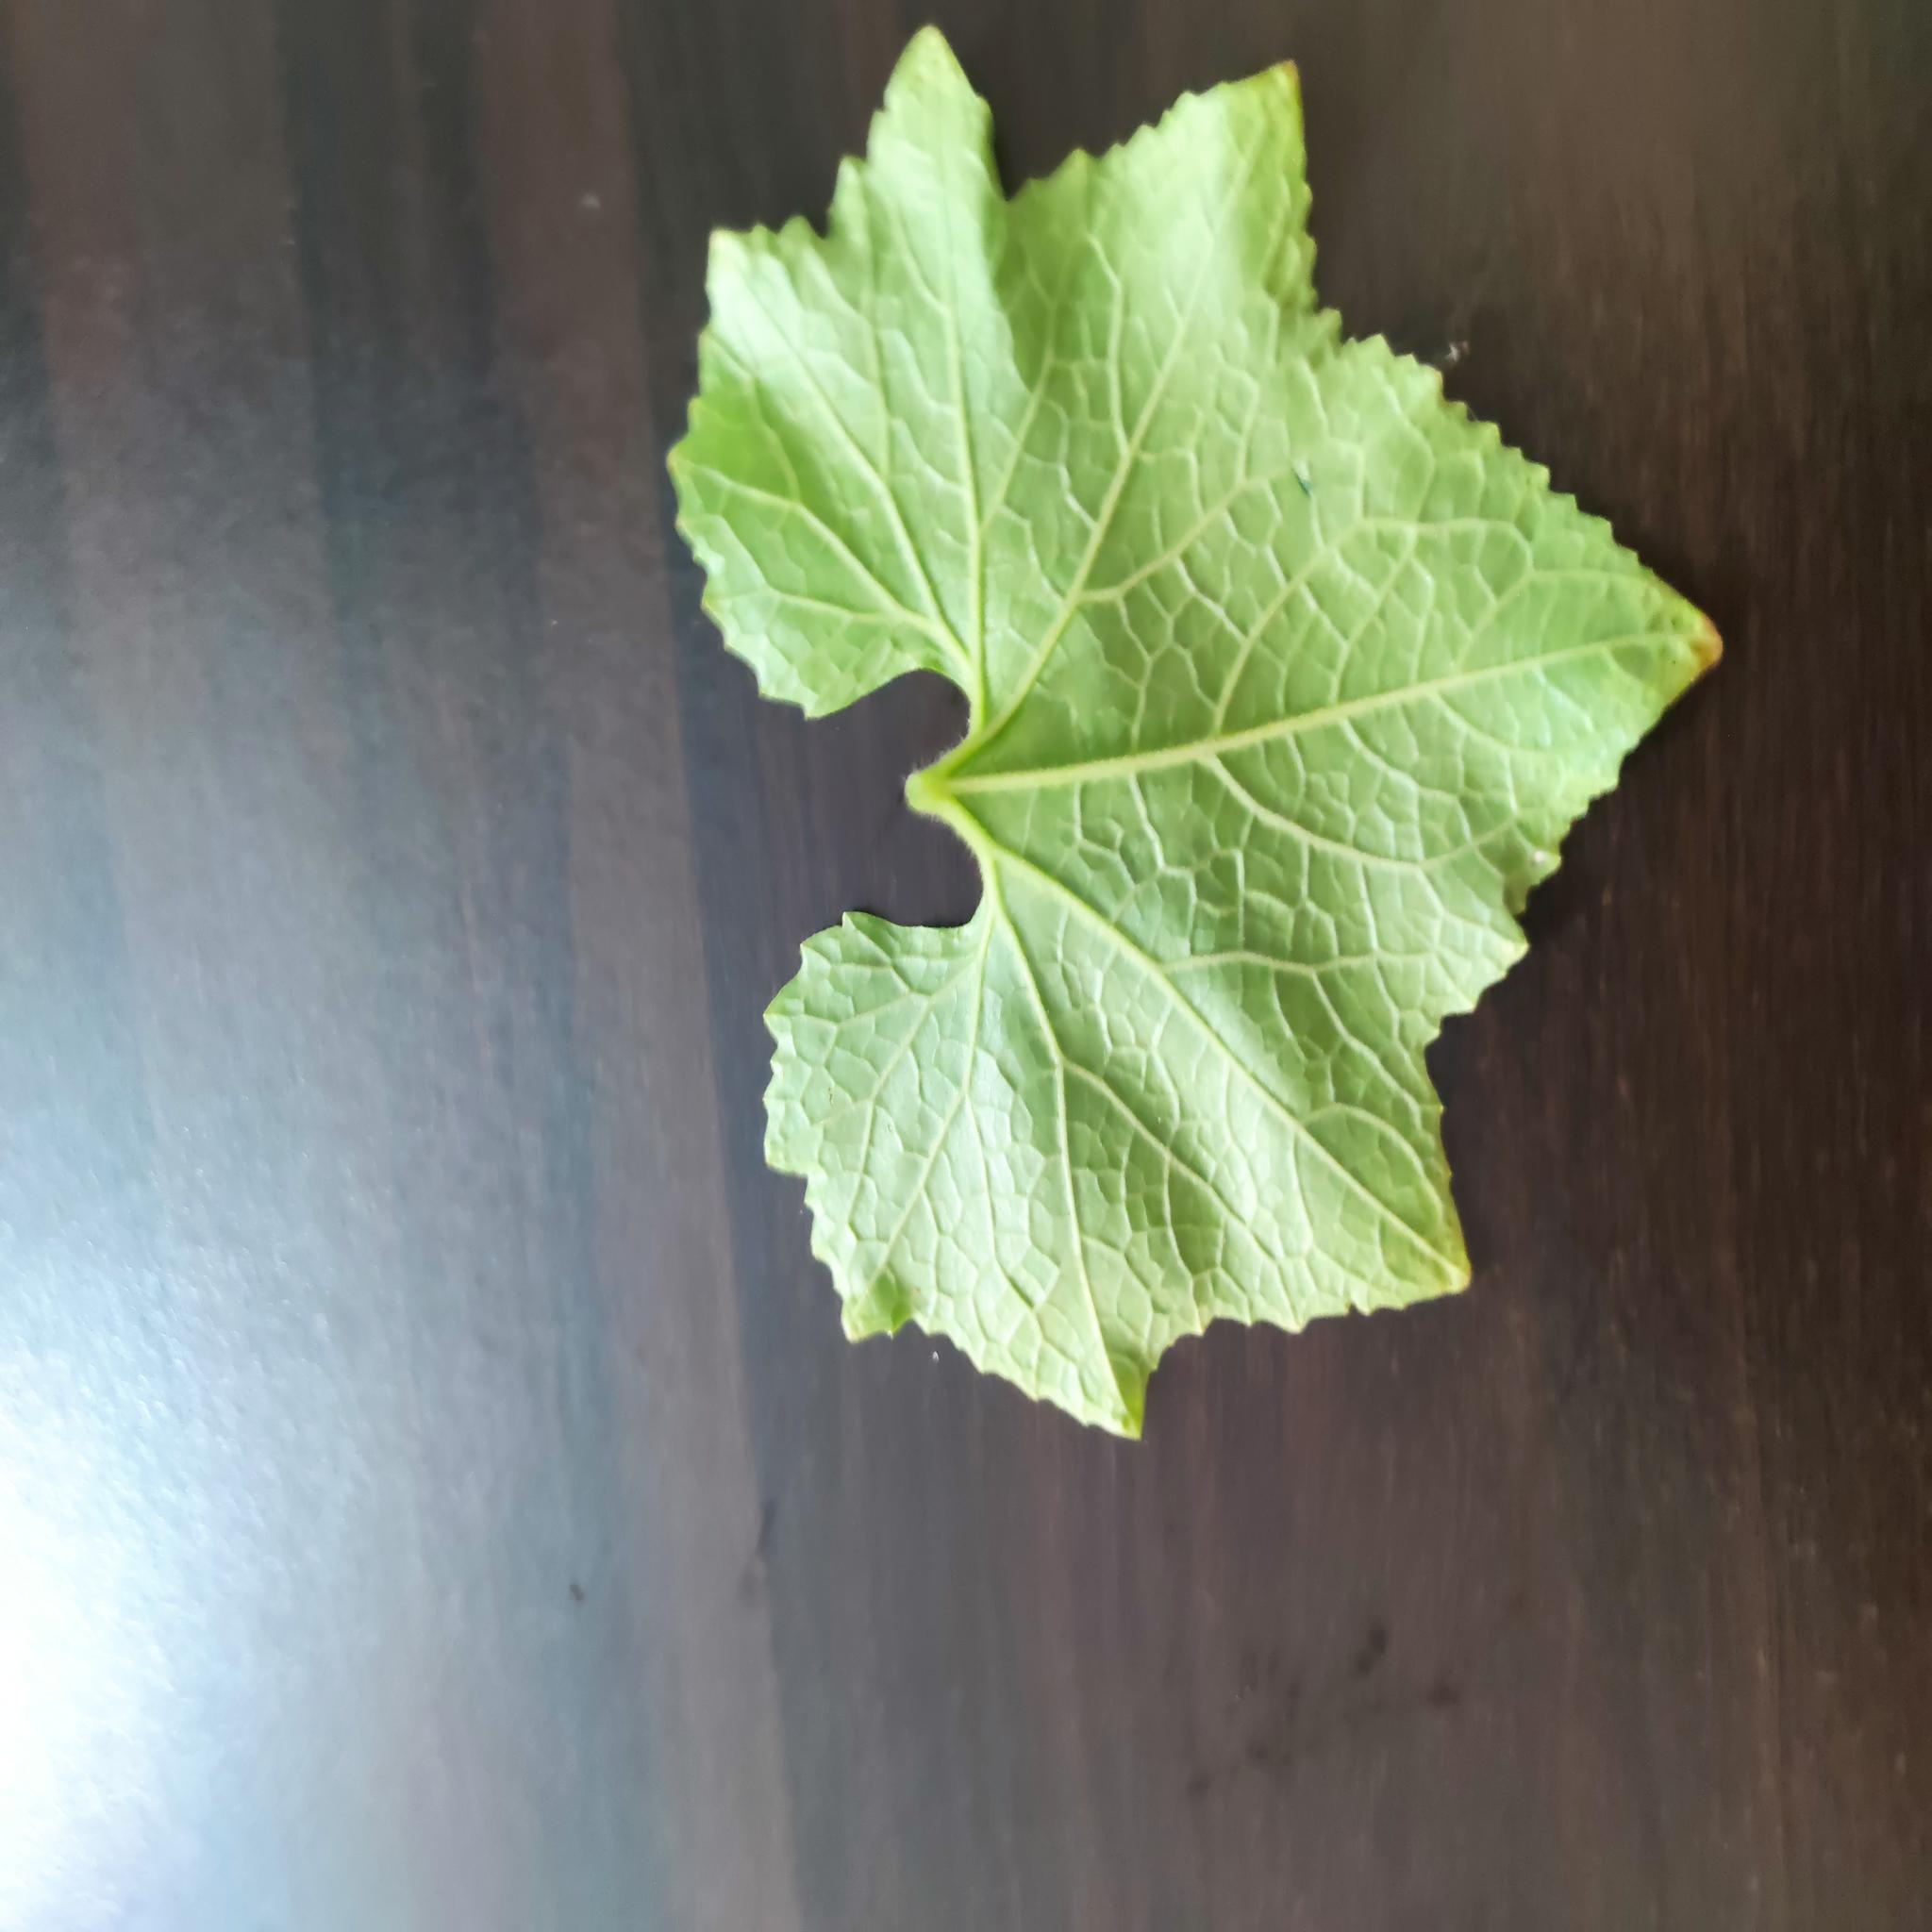
Label: Healthy